Answer in natural language. How many Doorways are visible in the scene? Choose between the following options: 0, 4, 3, 2 or 1
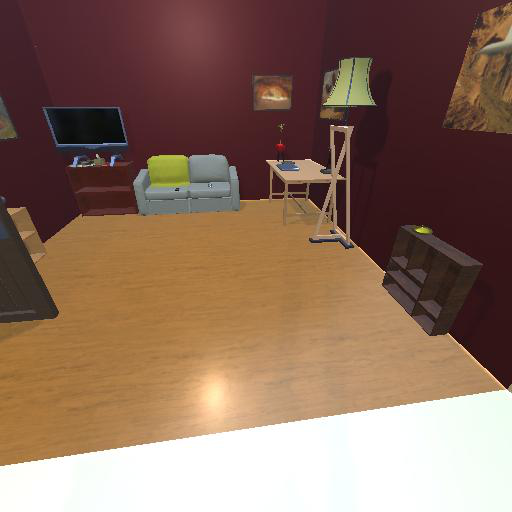
<answer>1</answer>